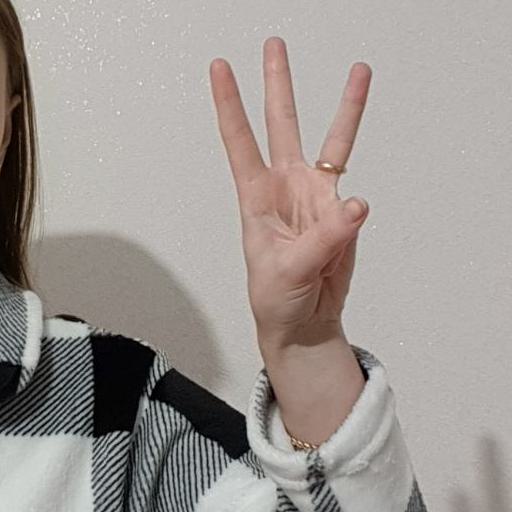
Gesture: three